Deathlands

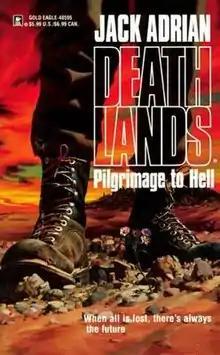
"Pilgrimage to Hell", the first novel in the series

Deathlands is a series of novels written by Christopher Lowder under the pseudonym Jack Adrian and published by Gold Eagle Publishing. The first novel, "Pilgrimage to Hell", was published in 1986. This series of novels was written by Lowder until he became ill following his development of the plot and writing most of the book. Laurence James, under the pseudonym James Axler, then completed the series.